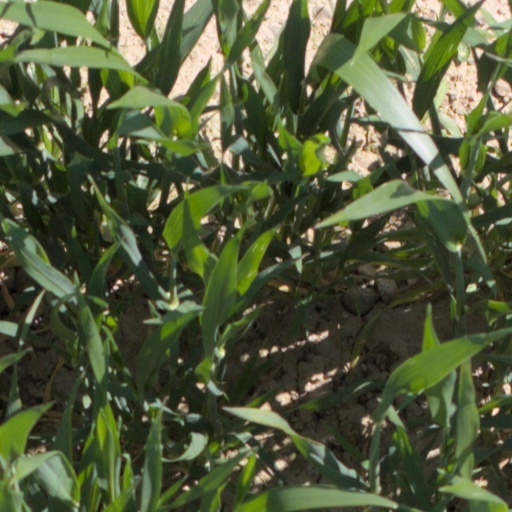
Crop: wheat